Bagal (caste)

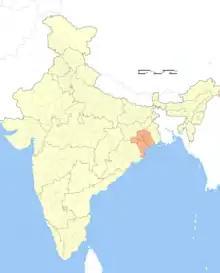
The region inhabited by Bagals indicated in deep saffron colour.

Specifically their major concentration is in, but not confined to Ichagarh, Chandil, Saraikela, Adityapur (Gamarhia) and Gobindapur (Rajnagar) of Saraikela Kharsawan district, Golmuri-cum-Jugsalai and Potka of East Singhbhum district in Jharkhand; Ranibandh, Raipur, Sarenga, Simlapal of Bankura district, Nayagram, Sankrail, Gopiballavpur, Jhargram, Binpur of Jhargram district, Kharagpur, Debra, Pingla, Sabang, Keshiary, Narayangarh, Dantan of Paschim Medinipur district in West Bengal; Rasgobindpur, Muruda, Suliapada, Kuliana, Saraskana, Baripada, Badsahi, Betnati, Khunta, Samakhunta, Udala, Kaptipada of Mayurbhanj district, Balasore, Remuna, Nilagiri of Balasore district, Bhadrak of Bhadrak district, Mahakalpada of Kendrapara district in Odisha.